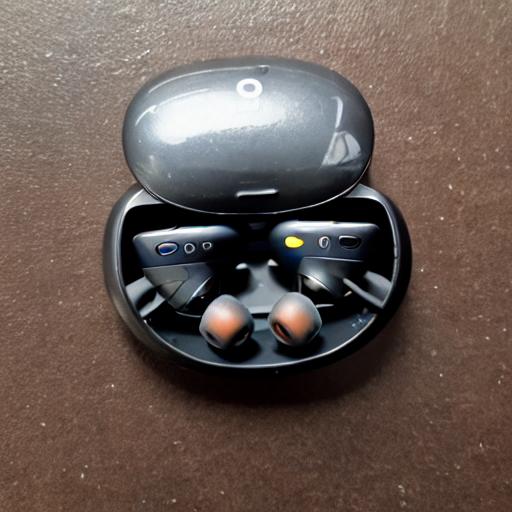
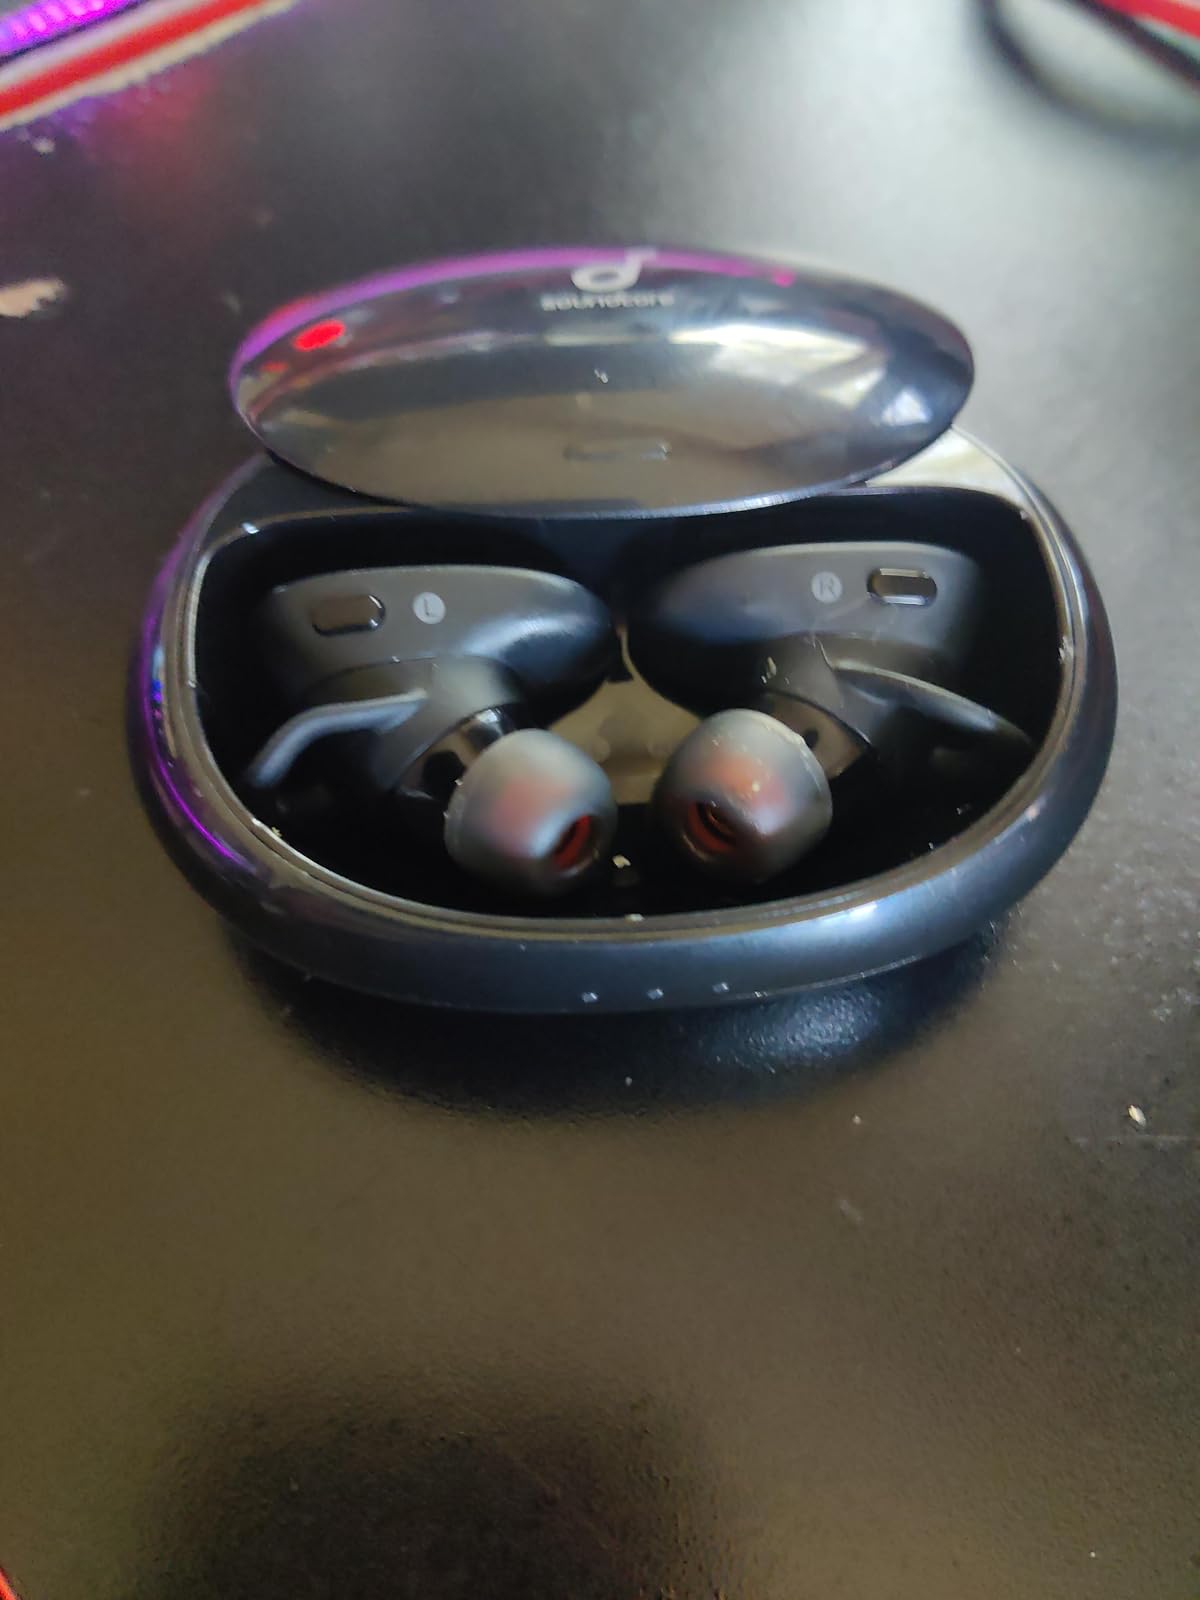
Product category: earbuds
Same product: no